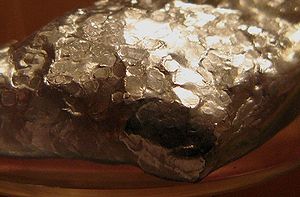
Woods metal
Woods metal.
Woods metal er en legering af fire metaller i blandingsforholdet 50% bismuth, 25% bly, 12,5% tin og 12,5% cadmium. Woods metal har den, for legeringer, sjældne egenskab at det smelter ved en meget lav temperatur. Smeltepunktet ligger på 346K, hvilket svarer til ca. 73°C. Til sammenligning er vands smeltepunkt 0 °C og kogepunktet er 100 °C, Woods metal kan derfor smeltes i opvarmet vand. Legeringens opfinder var Barnabas Wood fra Massachusetts Institute of Technology i USA. Woods metal sælges kommercielt som Cerrobend, Bend Alloy og Lipowitz metal.